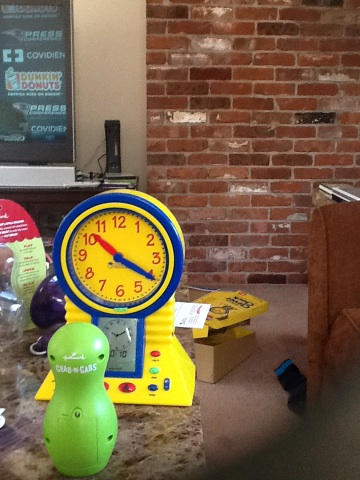Question: Does this tell time?
Answer: yes